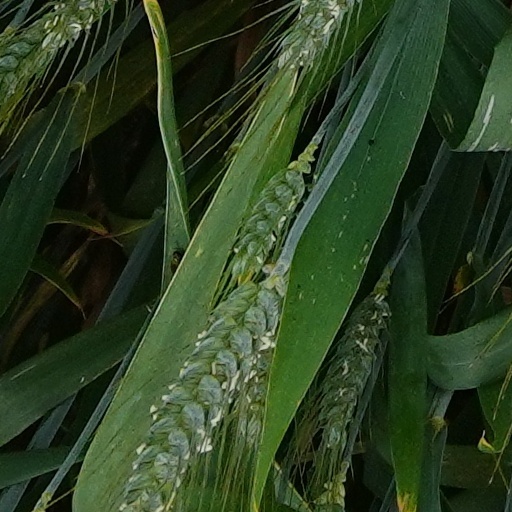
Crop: wheat